Logan Sargeant

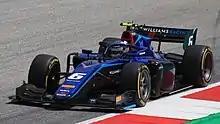
Sargeant driving the Dallara F2 2018 during the 2022 Spielberg Formula 2 round

After receiving the backing of Formula One team Williams, Sargeant made his Formula 2 debut in the penultimate round of the 2021 season with HWA Racelab. He finished the first race in 16th, retired in the second sprint due to a mechanical problem, and ended the aborted feature race in 14th position.